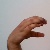
The image shows a hand gesture representing the letter 'C' in Indian Sign Language.